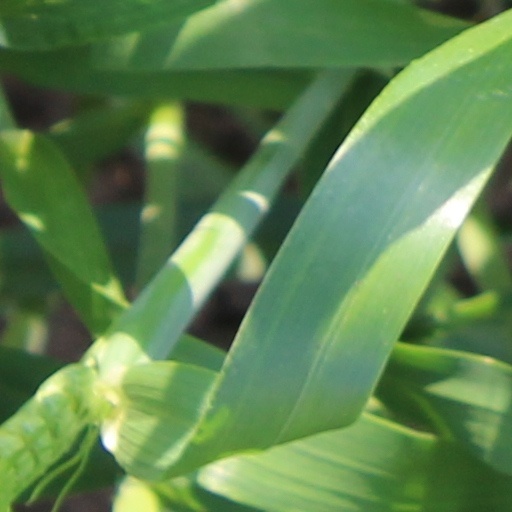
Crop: wheat